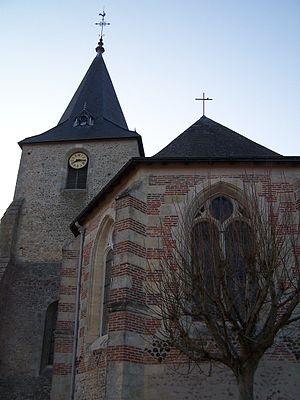
Église Saint-André de Nouzilly (Indre-et-Loire), XVIe siècle, restaurée en 1865
Nouzilly est une commune française située dans le département d'Indre-et-Loire, en région Centre-Val de Loire.